Earth Observation Center

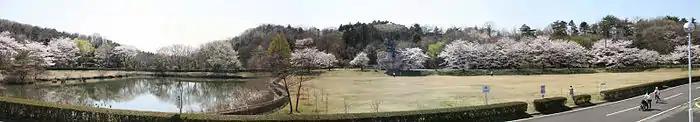
The Earth Observation Center is known for cherry blossoms in spring (7 April 2009).

The EOC has had an impact on the study of contemporary environmental phenomena of Earth including El Niño, Greenhouse Gases, and the cryosphere as well as environmental disasters such as fires, typhoons, and floods.